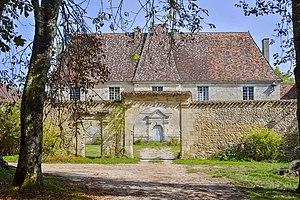
Le château de Genthiat, commune de Liorac-sur-Louyre, Dordogne, France, Europe. This building is inscrit au titre des Monuments Historiques. It is indexed in the Base Mérimée, a database of architectural heritage maintained by the French Ministry of Culture,
Cet article recense les monuments historiques de l'arrondissement de Bergerac, dans le département de la Dordogne, en France.
Liorac-sur-Louyre, précédemment nommée Liorac jusqu'en 1967, est une commune française située dans le département de la Dordogne, en région Nouvelle-Aquitaine.